Chlamydomonadales

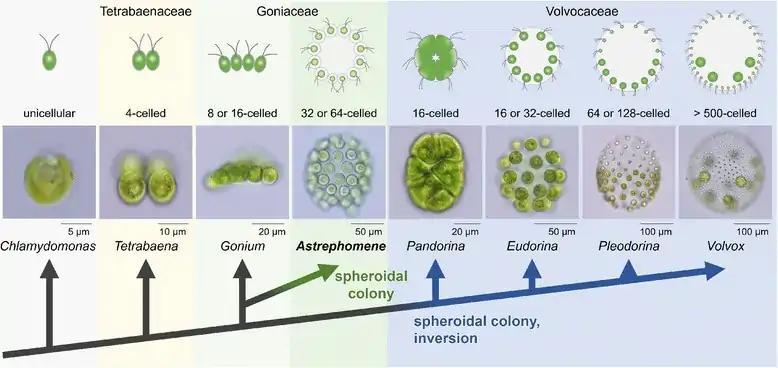
Schematic representation of the phylogenetic relationships of the volvocine algae and the parallel evolution of the spheroidal colony. Volvocine algae range from the unicellular "Chlamydomonas" to the multicellular "Volvox" through various intermediate forms and are used as a model for research into the evolution of multicellularity. The spheroidal colony is thought to have evolved twice independently within this group: once in the Volvocaceae, from "Pandorina" to "Volvox", and the other in the genus "Astrephomene". All drawings and photographs represent side views of individuals with anterior ends orienting toward the top of this figure. Note that the phylogeny has been revised in newer studies, placing "Tetrabaena" as sister to the rest of the group.

Traditionally, families and genera within Chlamydomonadales have been classified based on their morphology. However, molecular phylogenetic studies have shown that the evolutionary relationships do not correspond to the traditional taxonomic classifications. Despite this, the families and genera are still in use, because the differences have not been reconciled into a single, useful classification system.